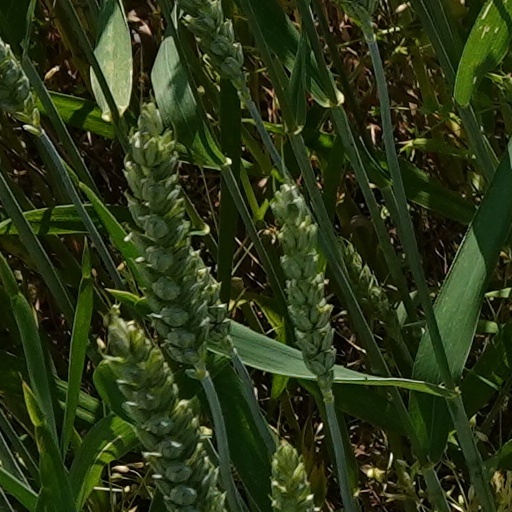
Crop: wheat